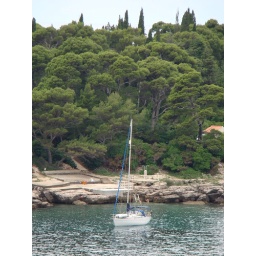
This sailboat is actually sitting in a little cove on a small island off the coast of Dubrovnik.